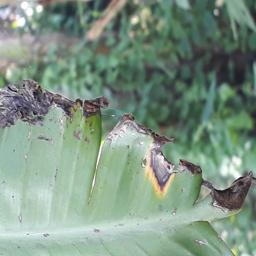
Label: POTASSIUM DEFICIENCY